Helicopter Mountains

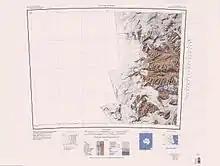
West part of Saint Johns Range in north east

The abrupt south-facing cliffs of the feature also mark the northwest extremity of Saint Johns Range.